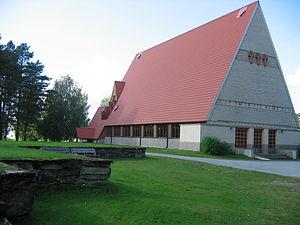
Cet article recense les églises évangéliques-luthériennes de Finlande.